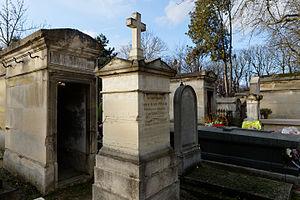
Charles Gaspard Louis Saski est un général de brigade français du XIXᵉ siècle et du début du XXᵉ siècle. Il est l'auteur d'un ouvrage d'histoire et de tactique militaire intitulé Campagne de 1809 en Allemagne et en Autriche.